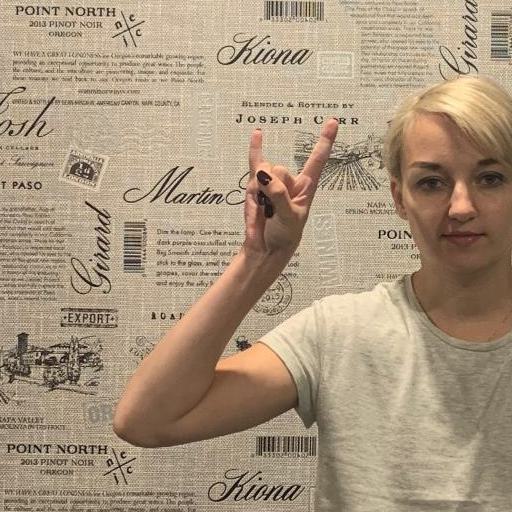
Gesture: rock